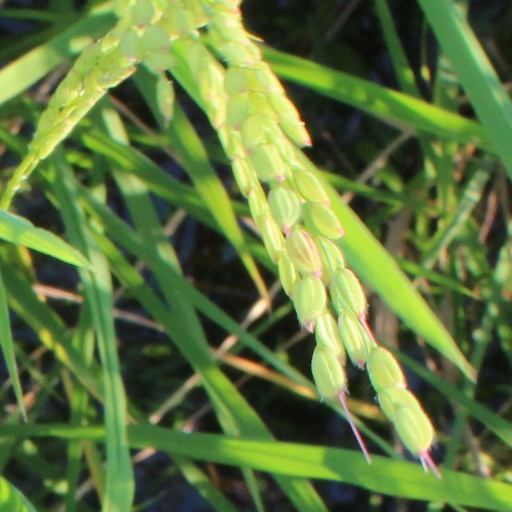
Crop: rice